Rodney Tention

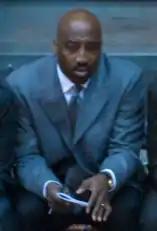
Tention as assistant coach for Stanford in 2010.

Rodney Ellis Tention (born May 27, 1963) is an American basketball coach who currently serves as the head coach at Saint Francis High School in Mountain View, California.